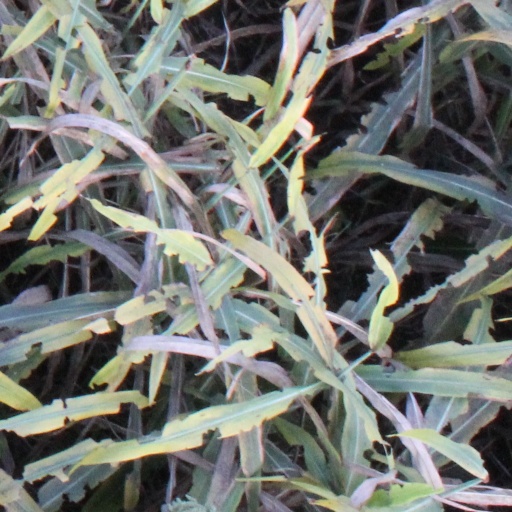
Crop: sorghum